Portrait of a Young Girl (Christus)

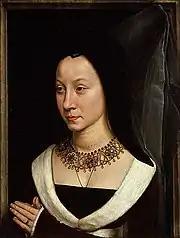
"Portrait of Maria Portinari", Hans Memling, c. 1470. Metropolitan Museum of Art, New York

The painting was dated c. 1446 by Wolfgang Schöne in the 1930s, mainly by matching the style and fashion of her clothing to contemporary trends. In the early 20th century the dating and authorship of works then attributed to Christus were challenged. Max Friedländer proposed a number of dates and an ordering of works in the 1957 volume of his "Early Netherlandish painting", but many of his assumptions were discounted by Otto Pächt just a few years later.